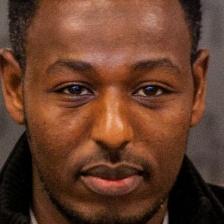
Label: faces